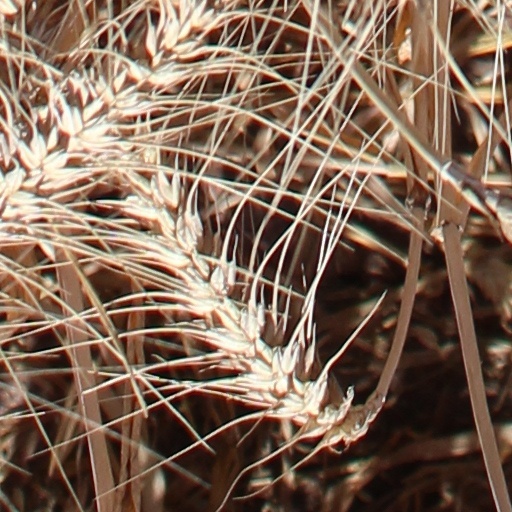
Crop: wheat